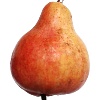
Label: red_pear